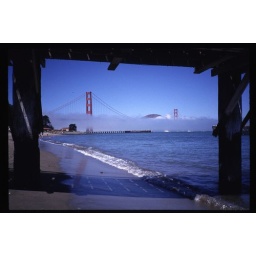
fog under golden gate bridge